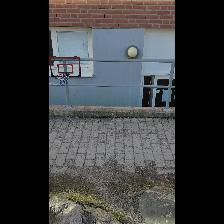
Label: NonHuman